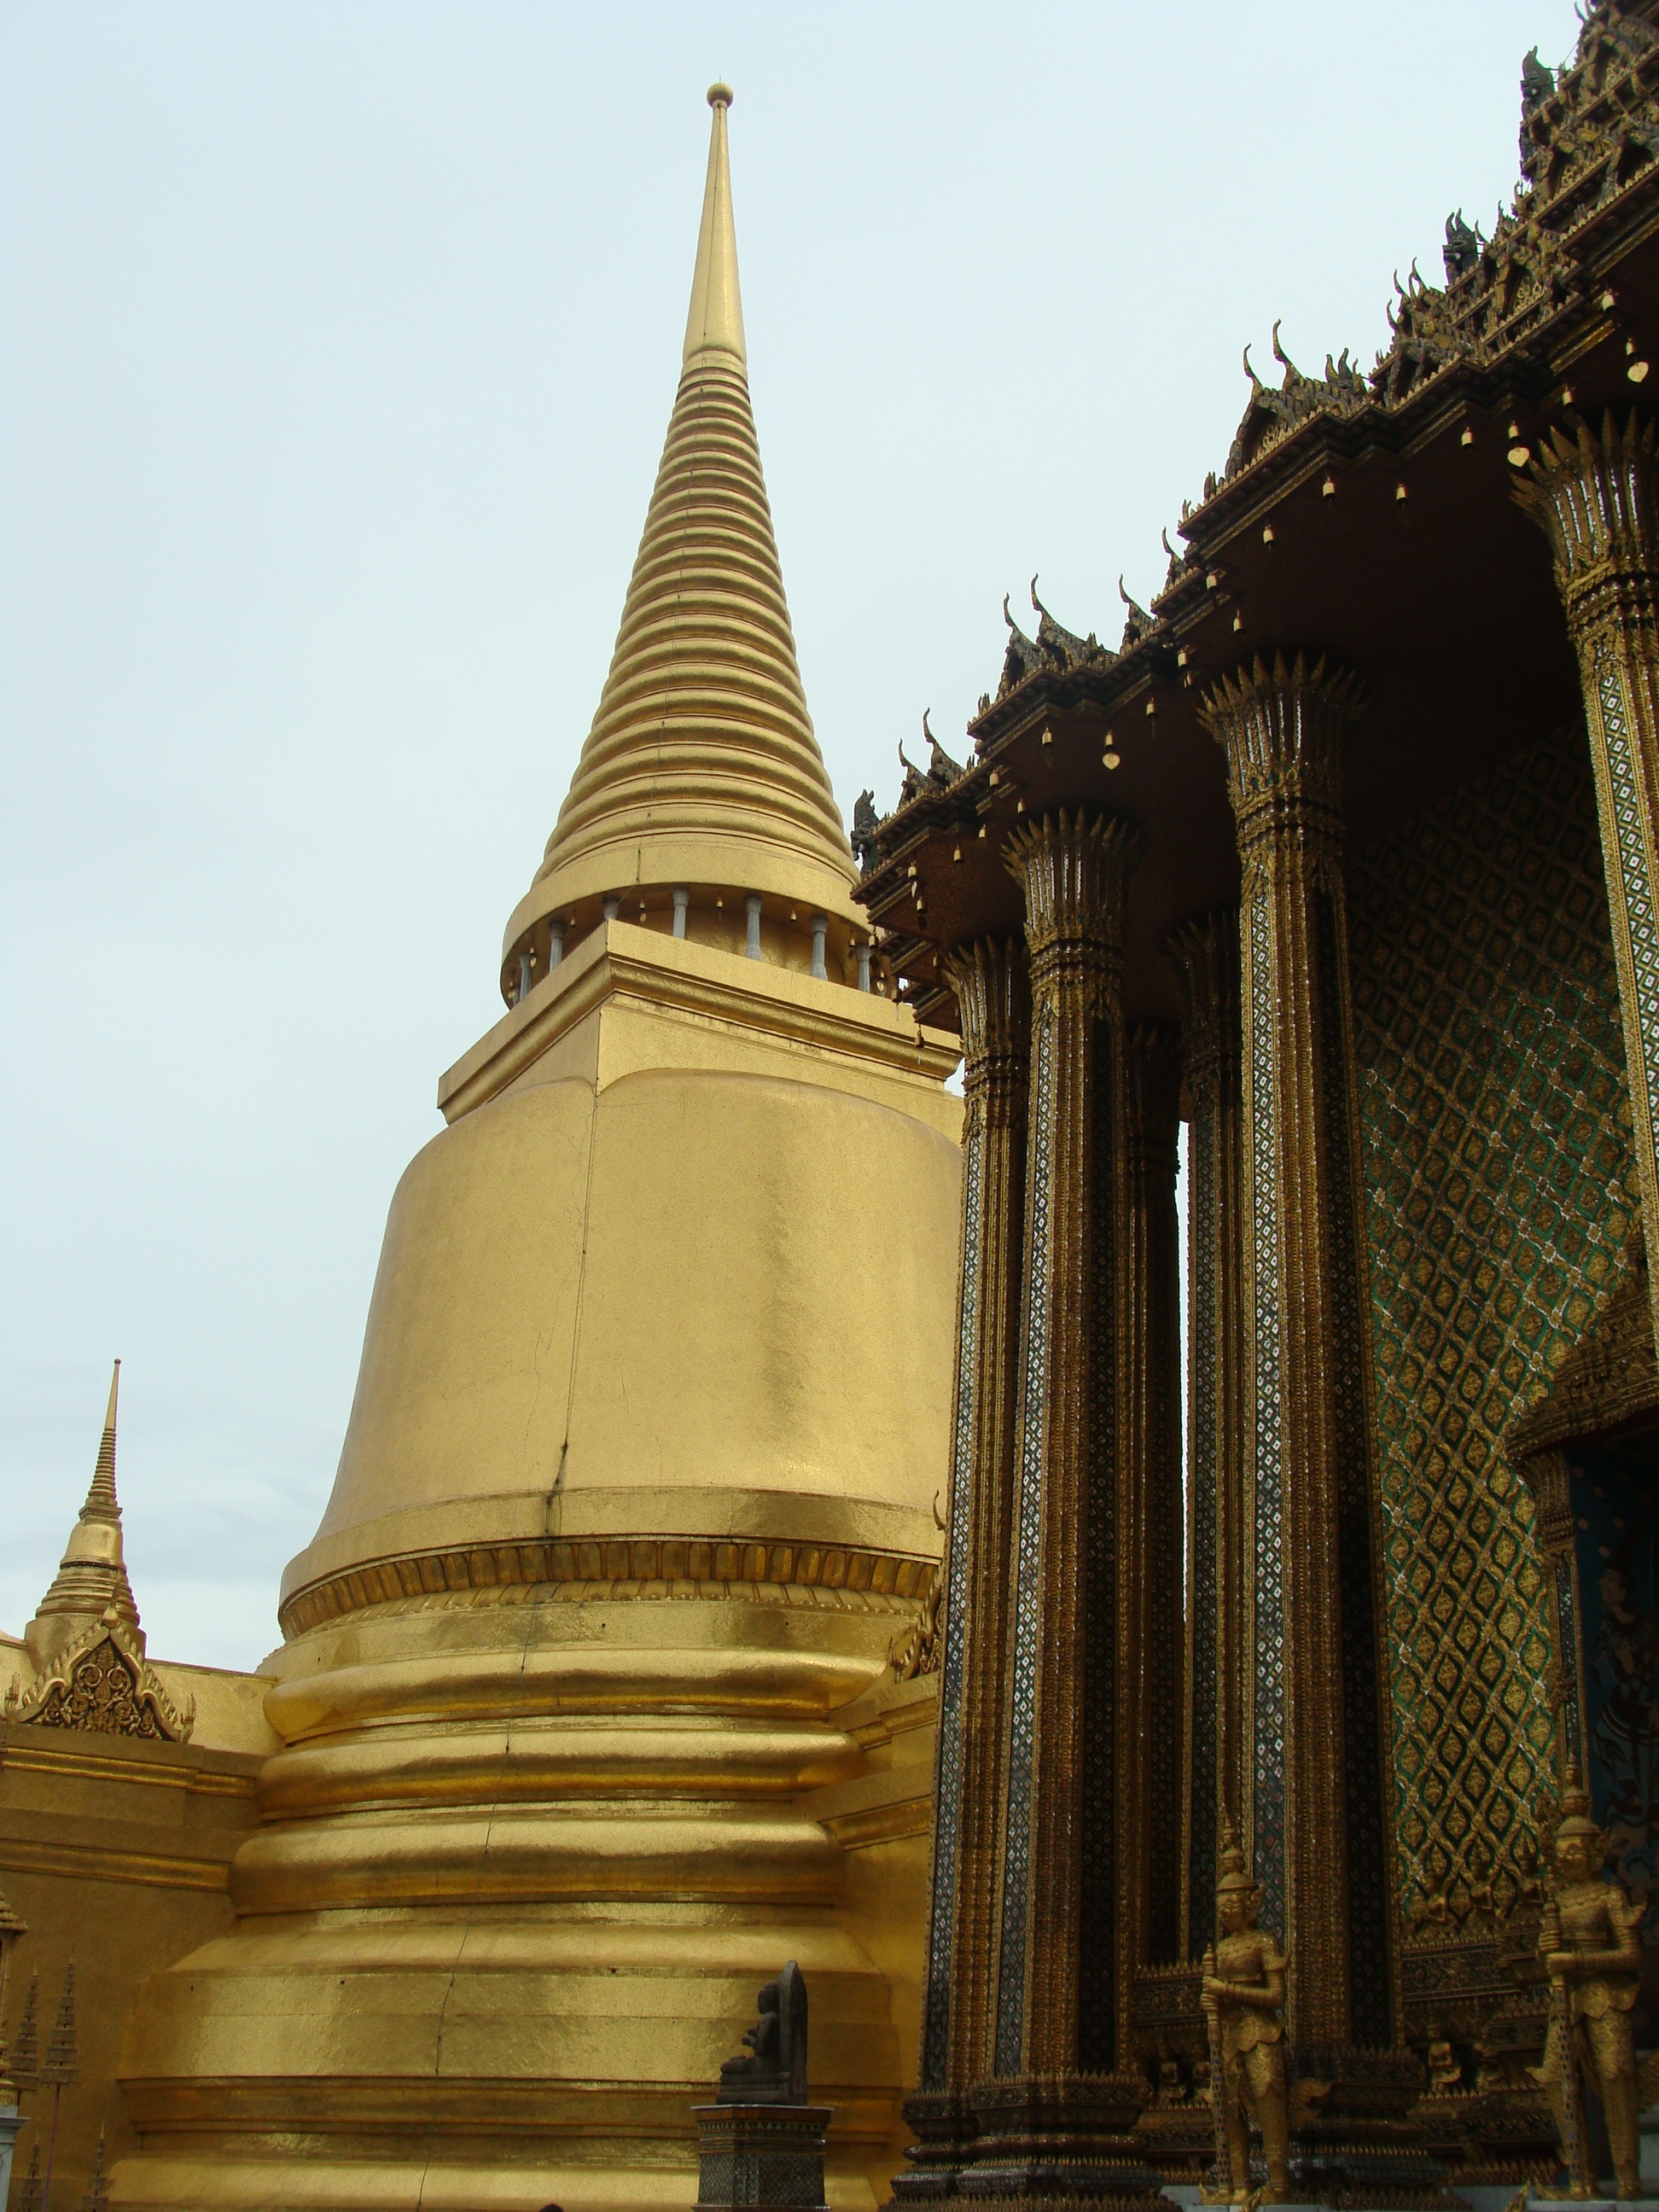
architecture, building, tower, buddhism, religion, landmark, place of worship, thailand, temple, culture, bangkok, pagoda, wat, historic site, grand palace